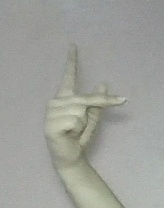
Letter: dha